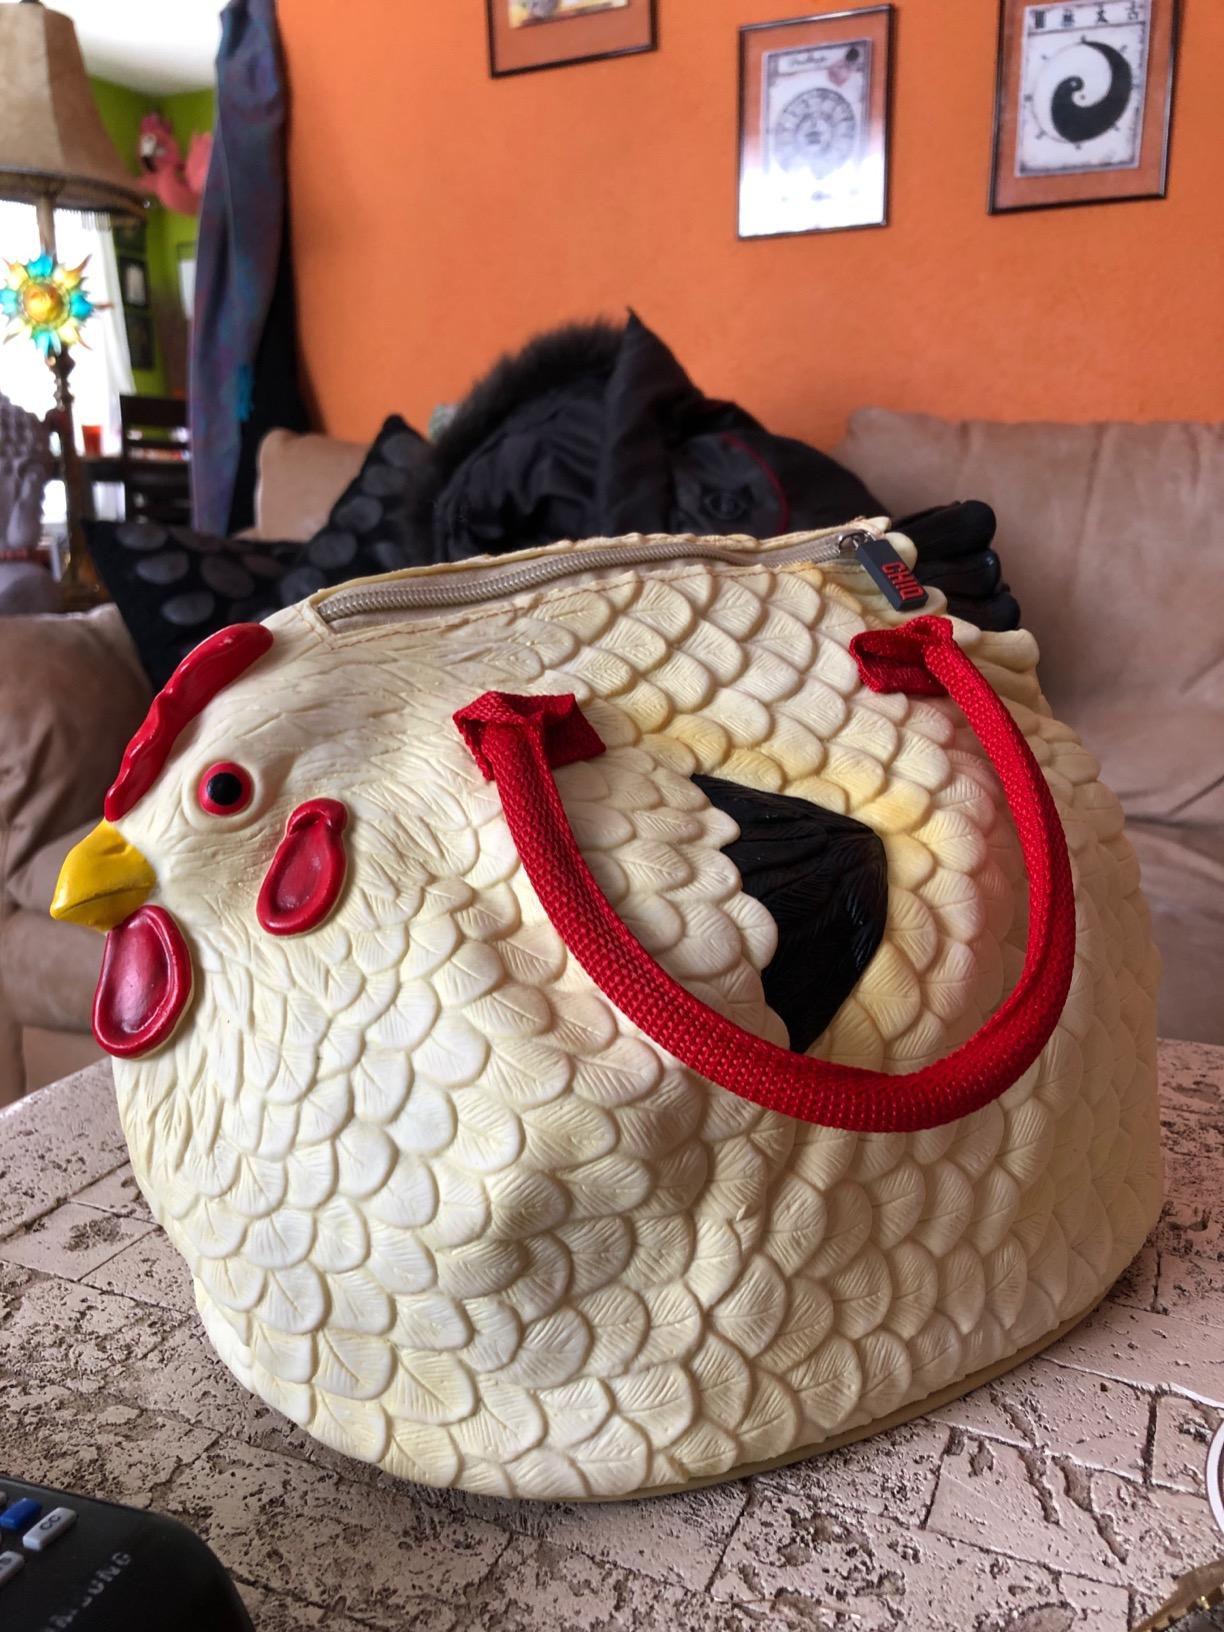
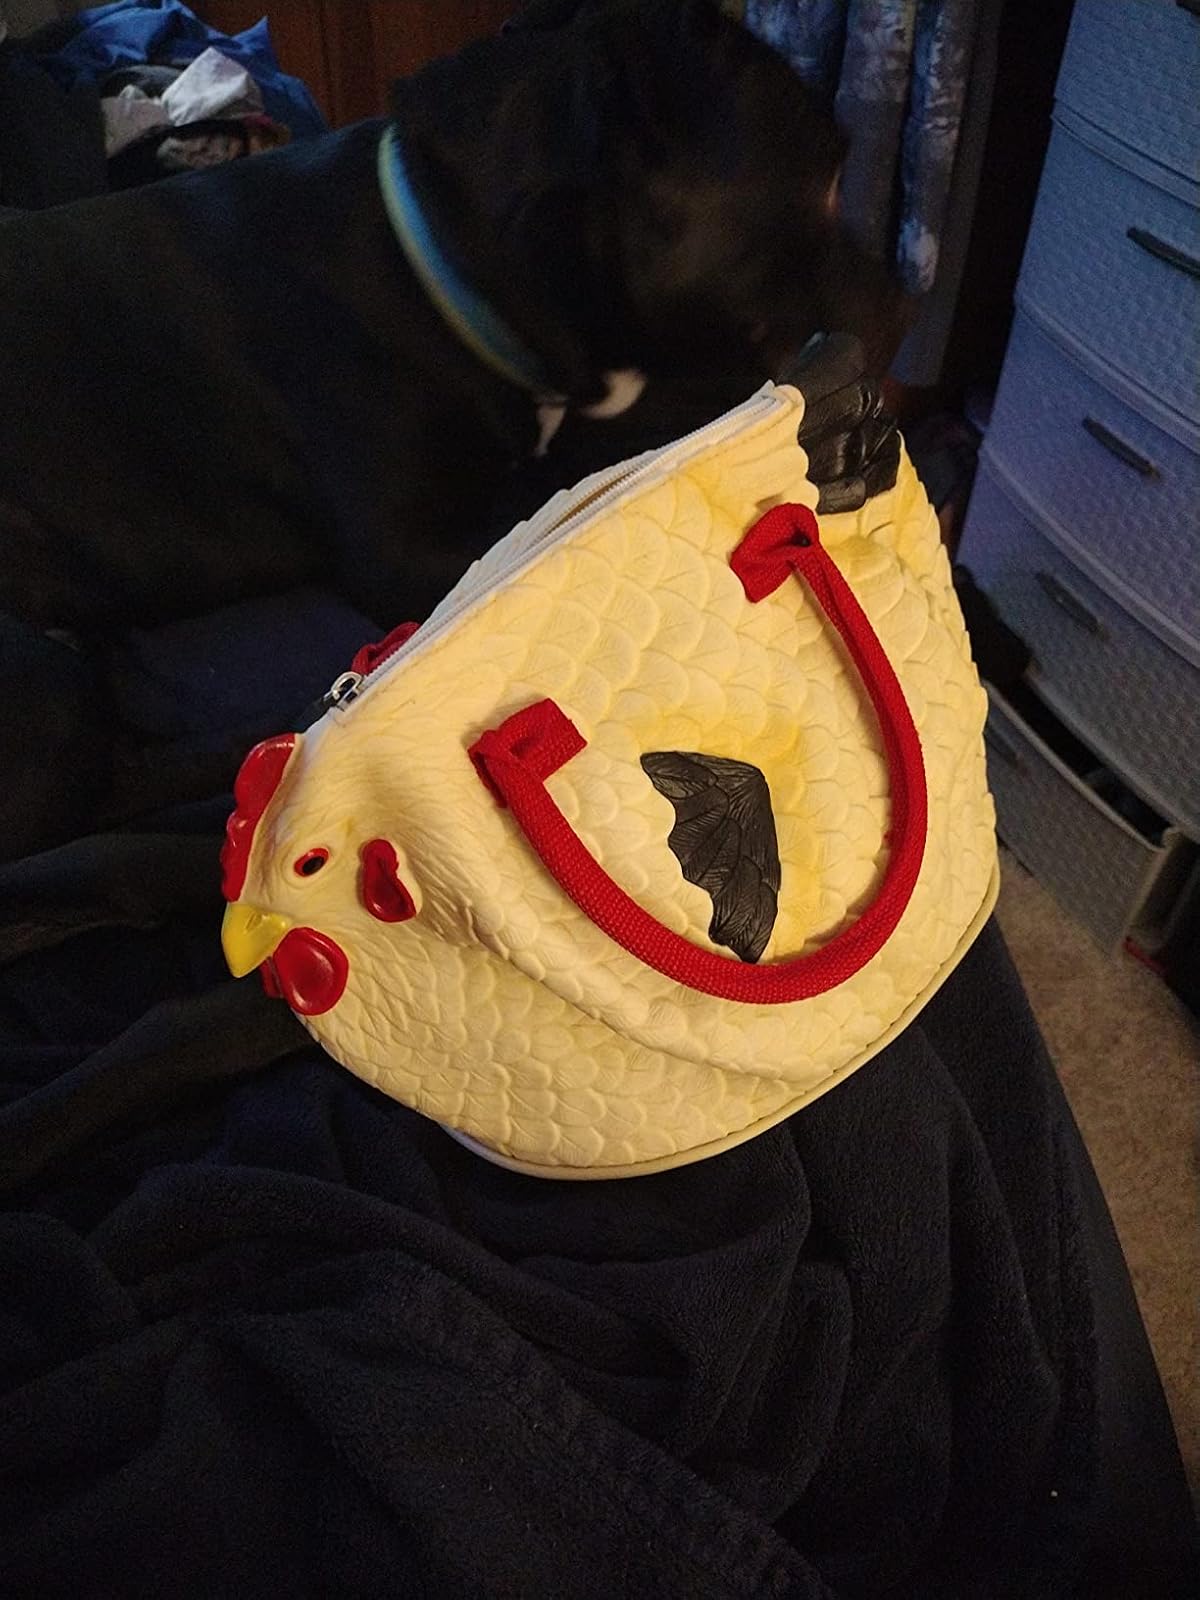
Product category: accessories_handbag
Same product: yes